List of Home and Away characters introduced in 2010

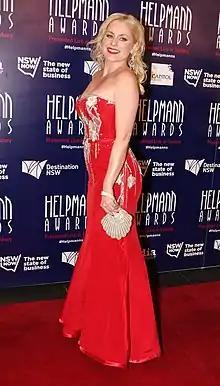
Helen Dallimore portrayed Mitzy Fraser.

Mitzy Fraser, played by Helen Dallimore, made her first screen appearance on 3 September 2010. Mitzy is a psychic who befriended Marilyn Chambers (Emily Symons) and offered her spiritual guidance when she was grieving for her son and fighting cancer. Mitzy comes to Summer Bay after having a vision about Marilyn's death. However, Mitzy's "gloomy predictions" do not go down well with Sid Walker (Robert Mammone). Describing Mitzy, Dallimore stated "She is Marilyn's best friend from London, a bit of a loner because she is a psychic and she has been stigmatised. People are skeptical and they tend to not believe her, but in Marilyn she has found a believer and a kindred soul." Mitzy later suffers a fatal stroke during a disagreement with Marilyn, when she is confronted about her "dodgy" predictions. On her death bed she tells Marilyn that she made up her end date prediction, however she tells Sid the exact opposite. Yvette Chegwidden from "TV Week" called Mitzy "kooky".